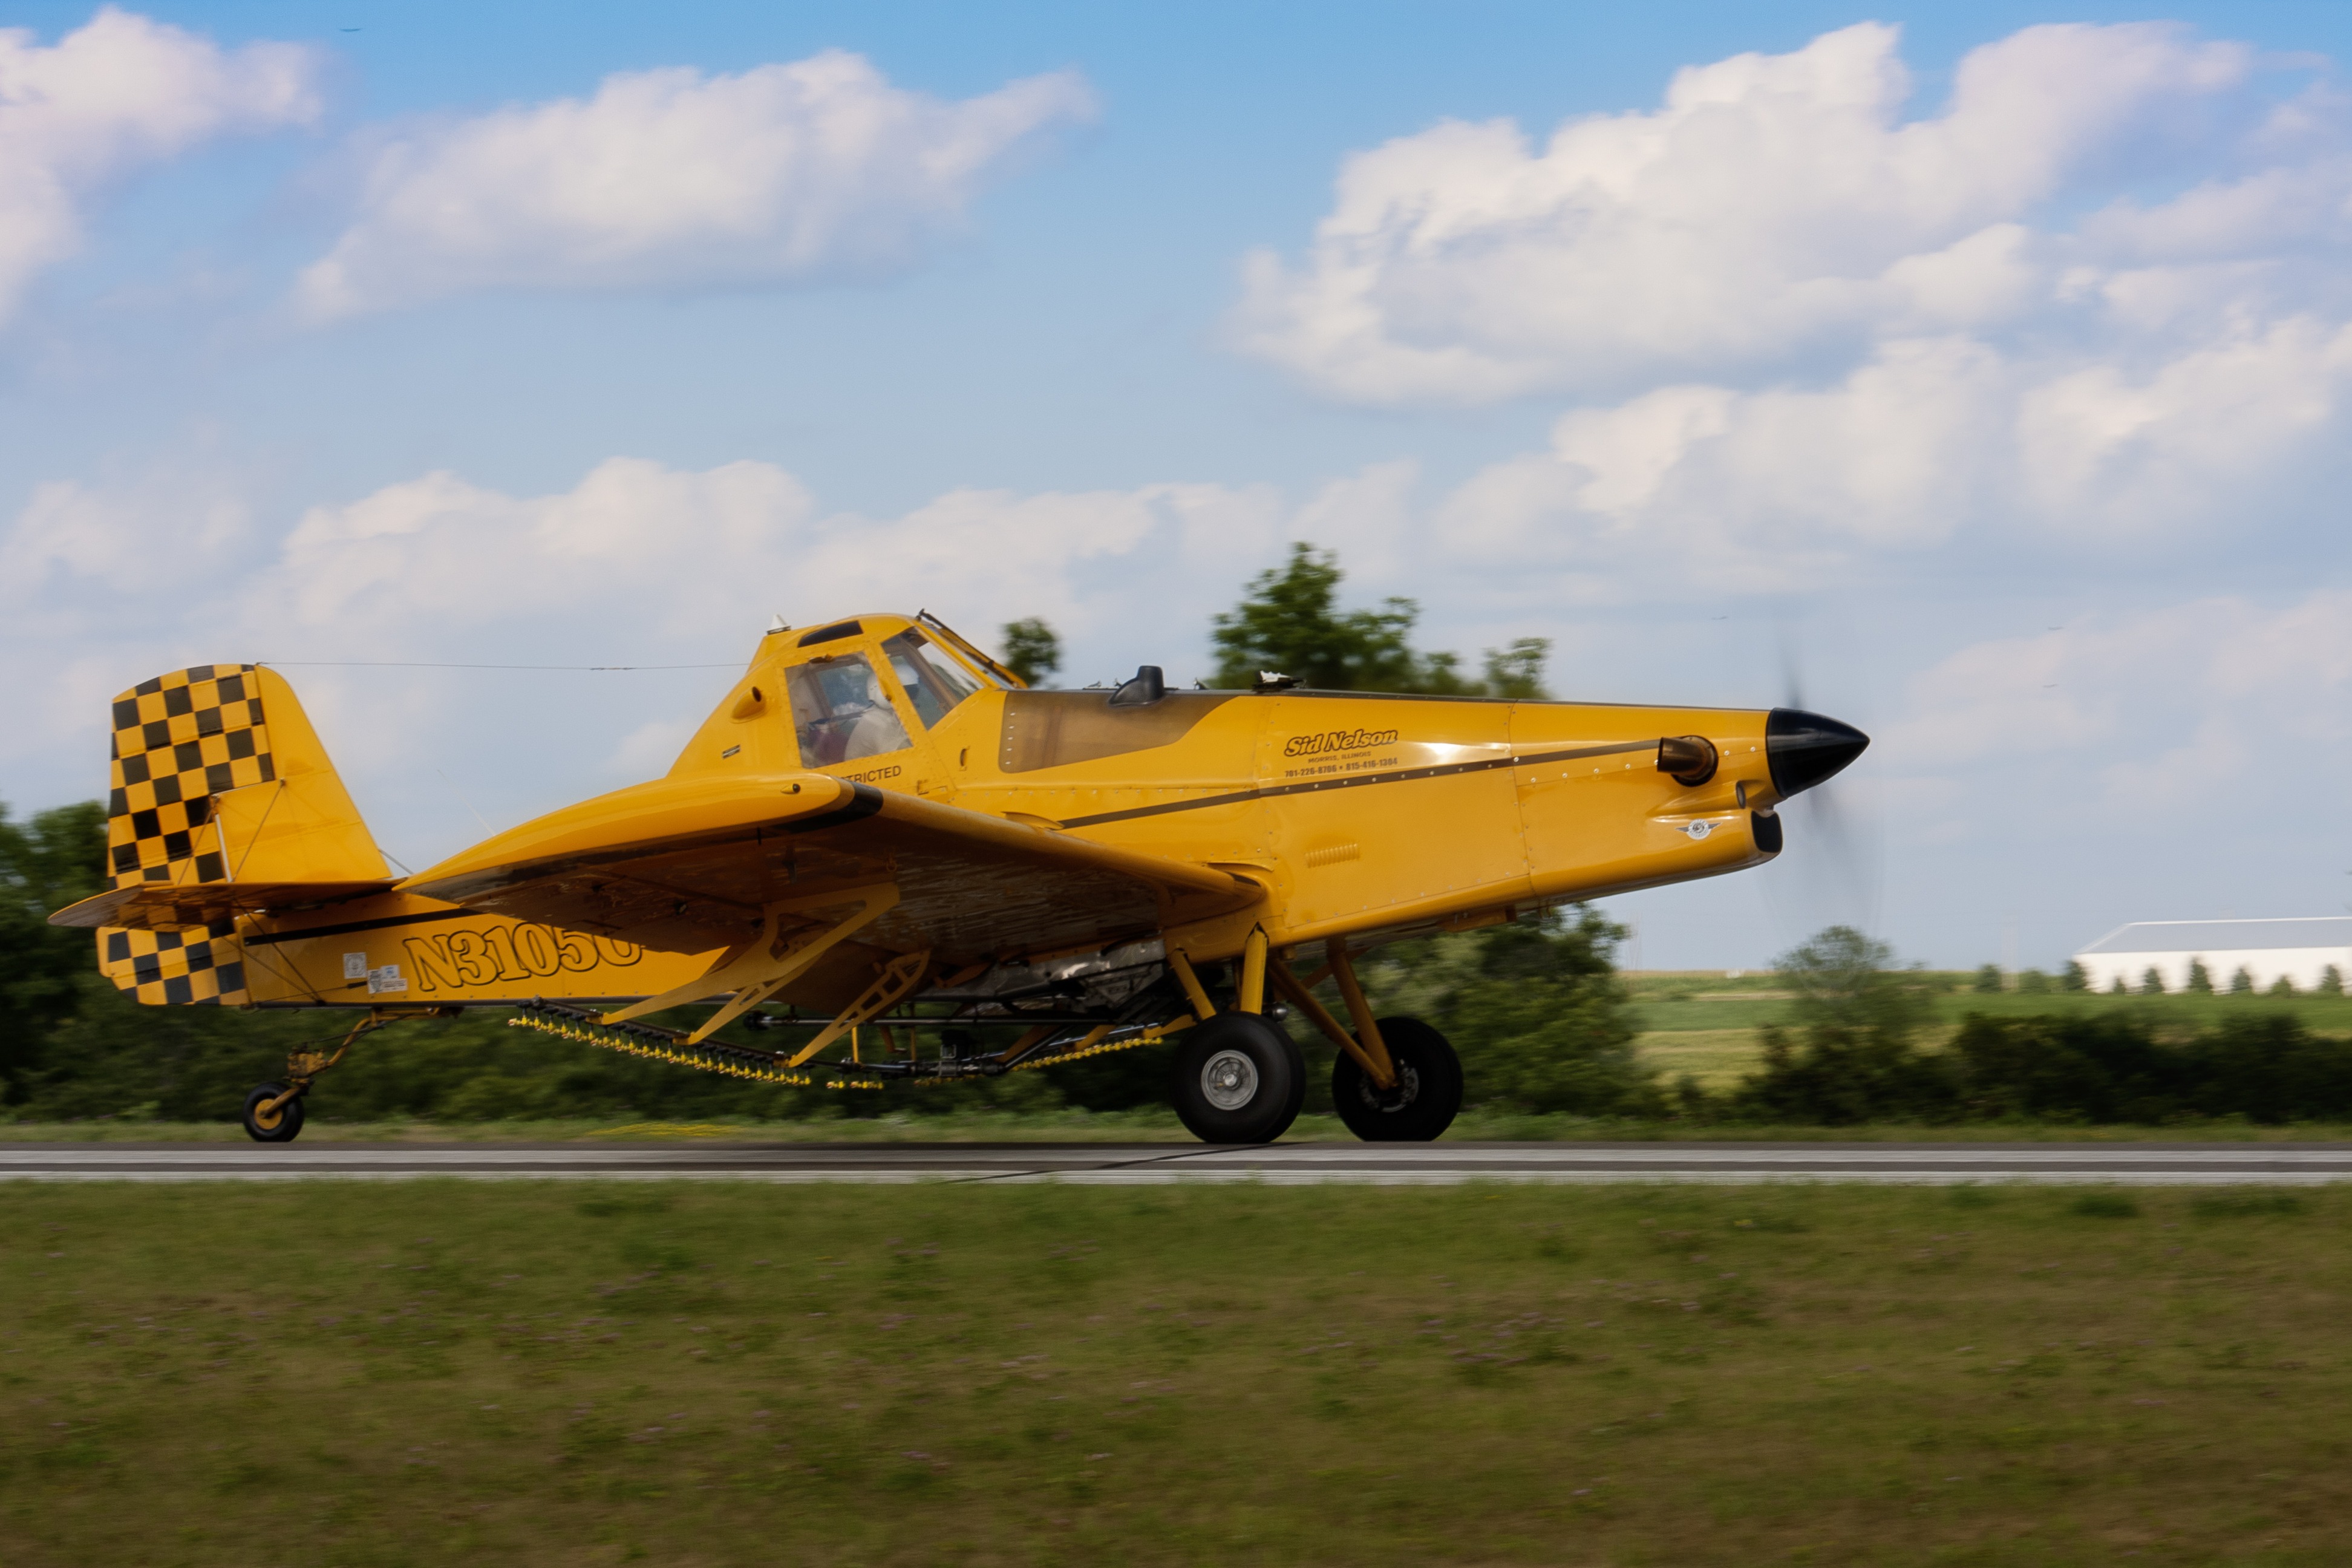
wing, farm, fly, airplane, plane, aircraft, transportation, rural, vehicle, gear, spray, aviation, flight, industry, speed, aerial, agricultural, propeller, fast, biplane, chemicals, sprayer, air show, light aircraft, air force, fighter aircraft, fertilizer, pesticide, military aircraft, monoplane, atmosphere of earth, propeller driven aircraft, curtiss p 40 warhawk, herbicide, crop duster